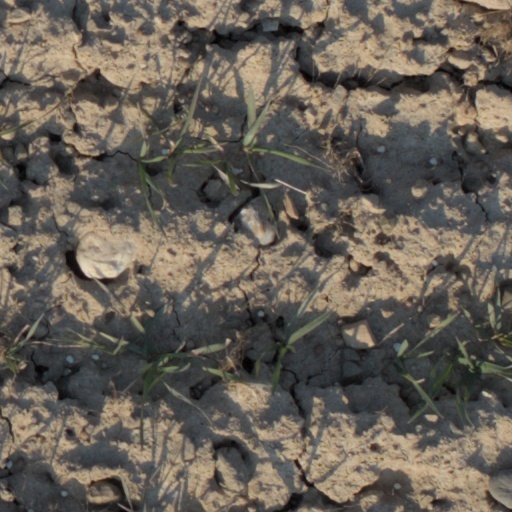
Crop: wheat